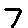
Label: 7